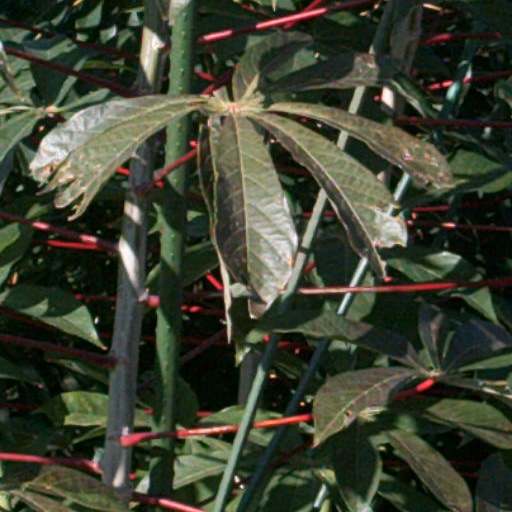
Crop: cassava